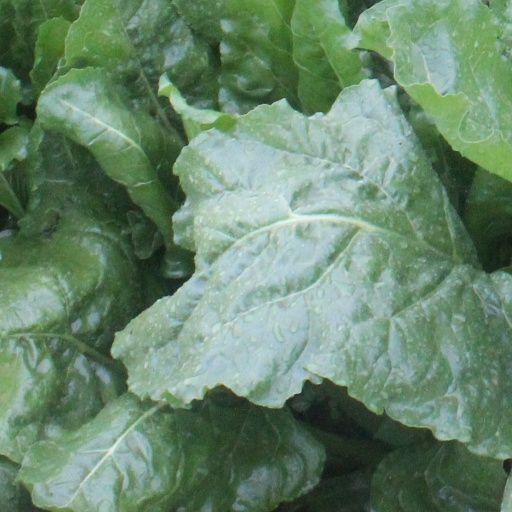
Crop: sugar beet